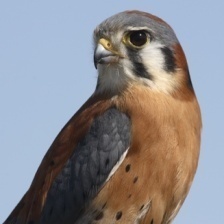
Species: AMERICAN KESTREL
Scientific name: FALCO SPARVERIUS